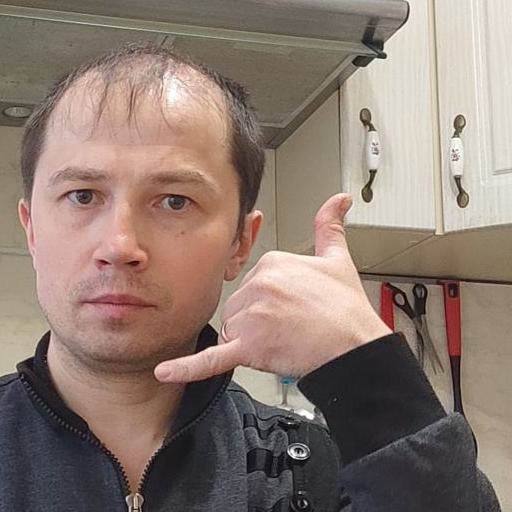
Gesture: call